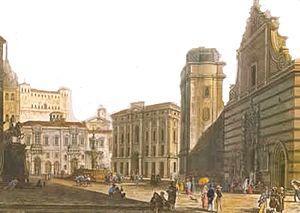
La cathédrale de Messine est la cathédrale basilique protométropolitaine de l’archidiocèse de Messine-Lipari-Santa Lucia del Mela. Située en plein centre historique de Messine, où sa façade et son clocher font face à l’ample place de la cathédrale, elle est dédiée à la Madone de la Lettre. C’est la plus grande cathédrale de Sicile après celle de Palerme.